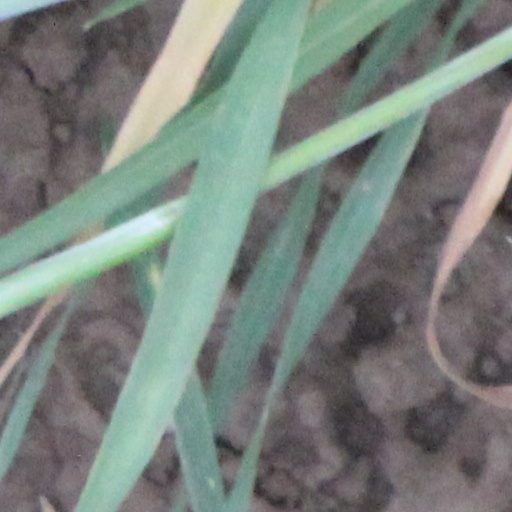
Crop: wheat